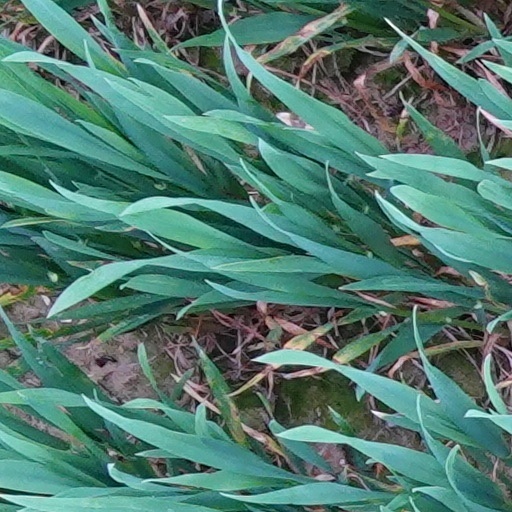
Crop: wheat